Public university

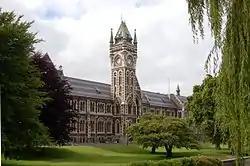
University of Otago in Dunedin, New Zealand

Mexico has both public and private universities, with wide variation in terms of cost, academic performance, and organization. The most reputable and largest university, the National Autonomous University of Mexico (UNAM), is publicly funded and virtually free, while also independent from the government. Instituto Politécnico Nacional is a federally-administered public university. Several public state universities follow an autonomous model similar to UNAM, including Universidad de Guadalajara and Universidad Autónoma de Nuevo León. However, these state universities do not receive as much public funding, which means higher tuition fees.